Buildings and architecture of Brighton and Hove

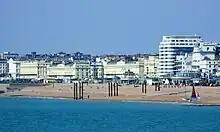
Herbert Carden wanted Brighton and Hove's Regency-style buildings to be replaced with Modernist flats in the style of Embassy Court "(far right)".

Brighton and Hove, a city on the English Channel coast in southeast England, has a large and diverse stock of buildings "unrivalled architecturally" among the country's seaside resorts. The urban area, designated a city in 2000, is made up of the formerly separate towns of Brighton and Hove, nearby villages such as Portslade, Patcham and Rottingdean, and 20th-century estates such as Moulsecoomb and Mile Oak. The conurbation was first united in 1997 as a unitary authority and has a population of about 253,000. About half of the geographical area is classed as built up.